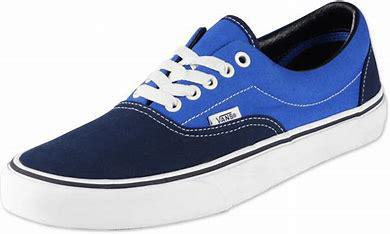
Brand: Vans
Model: Era